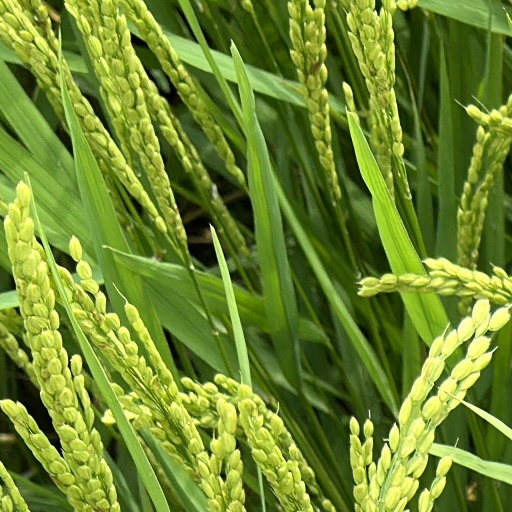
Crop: rice